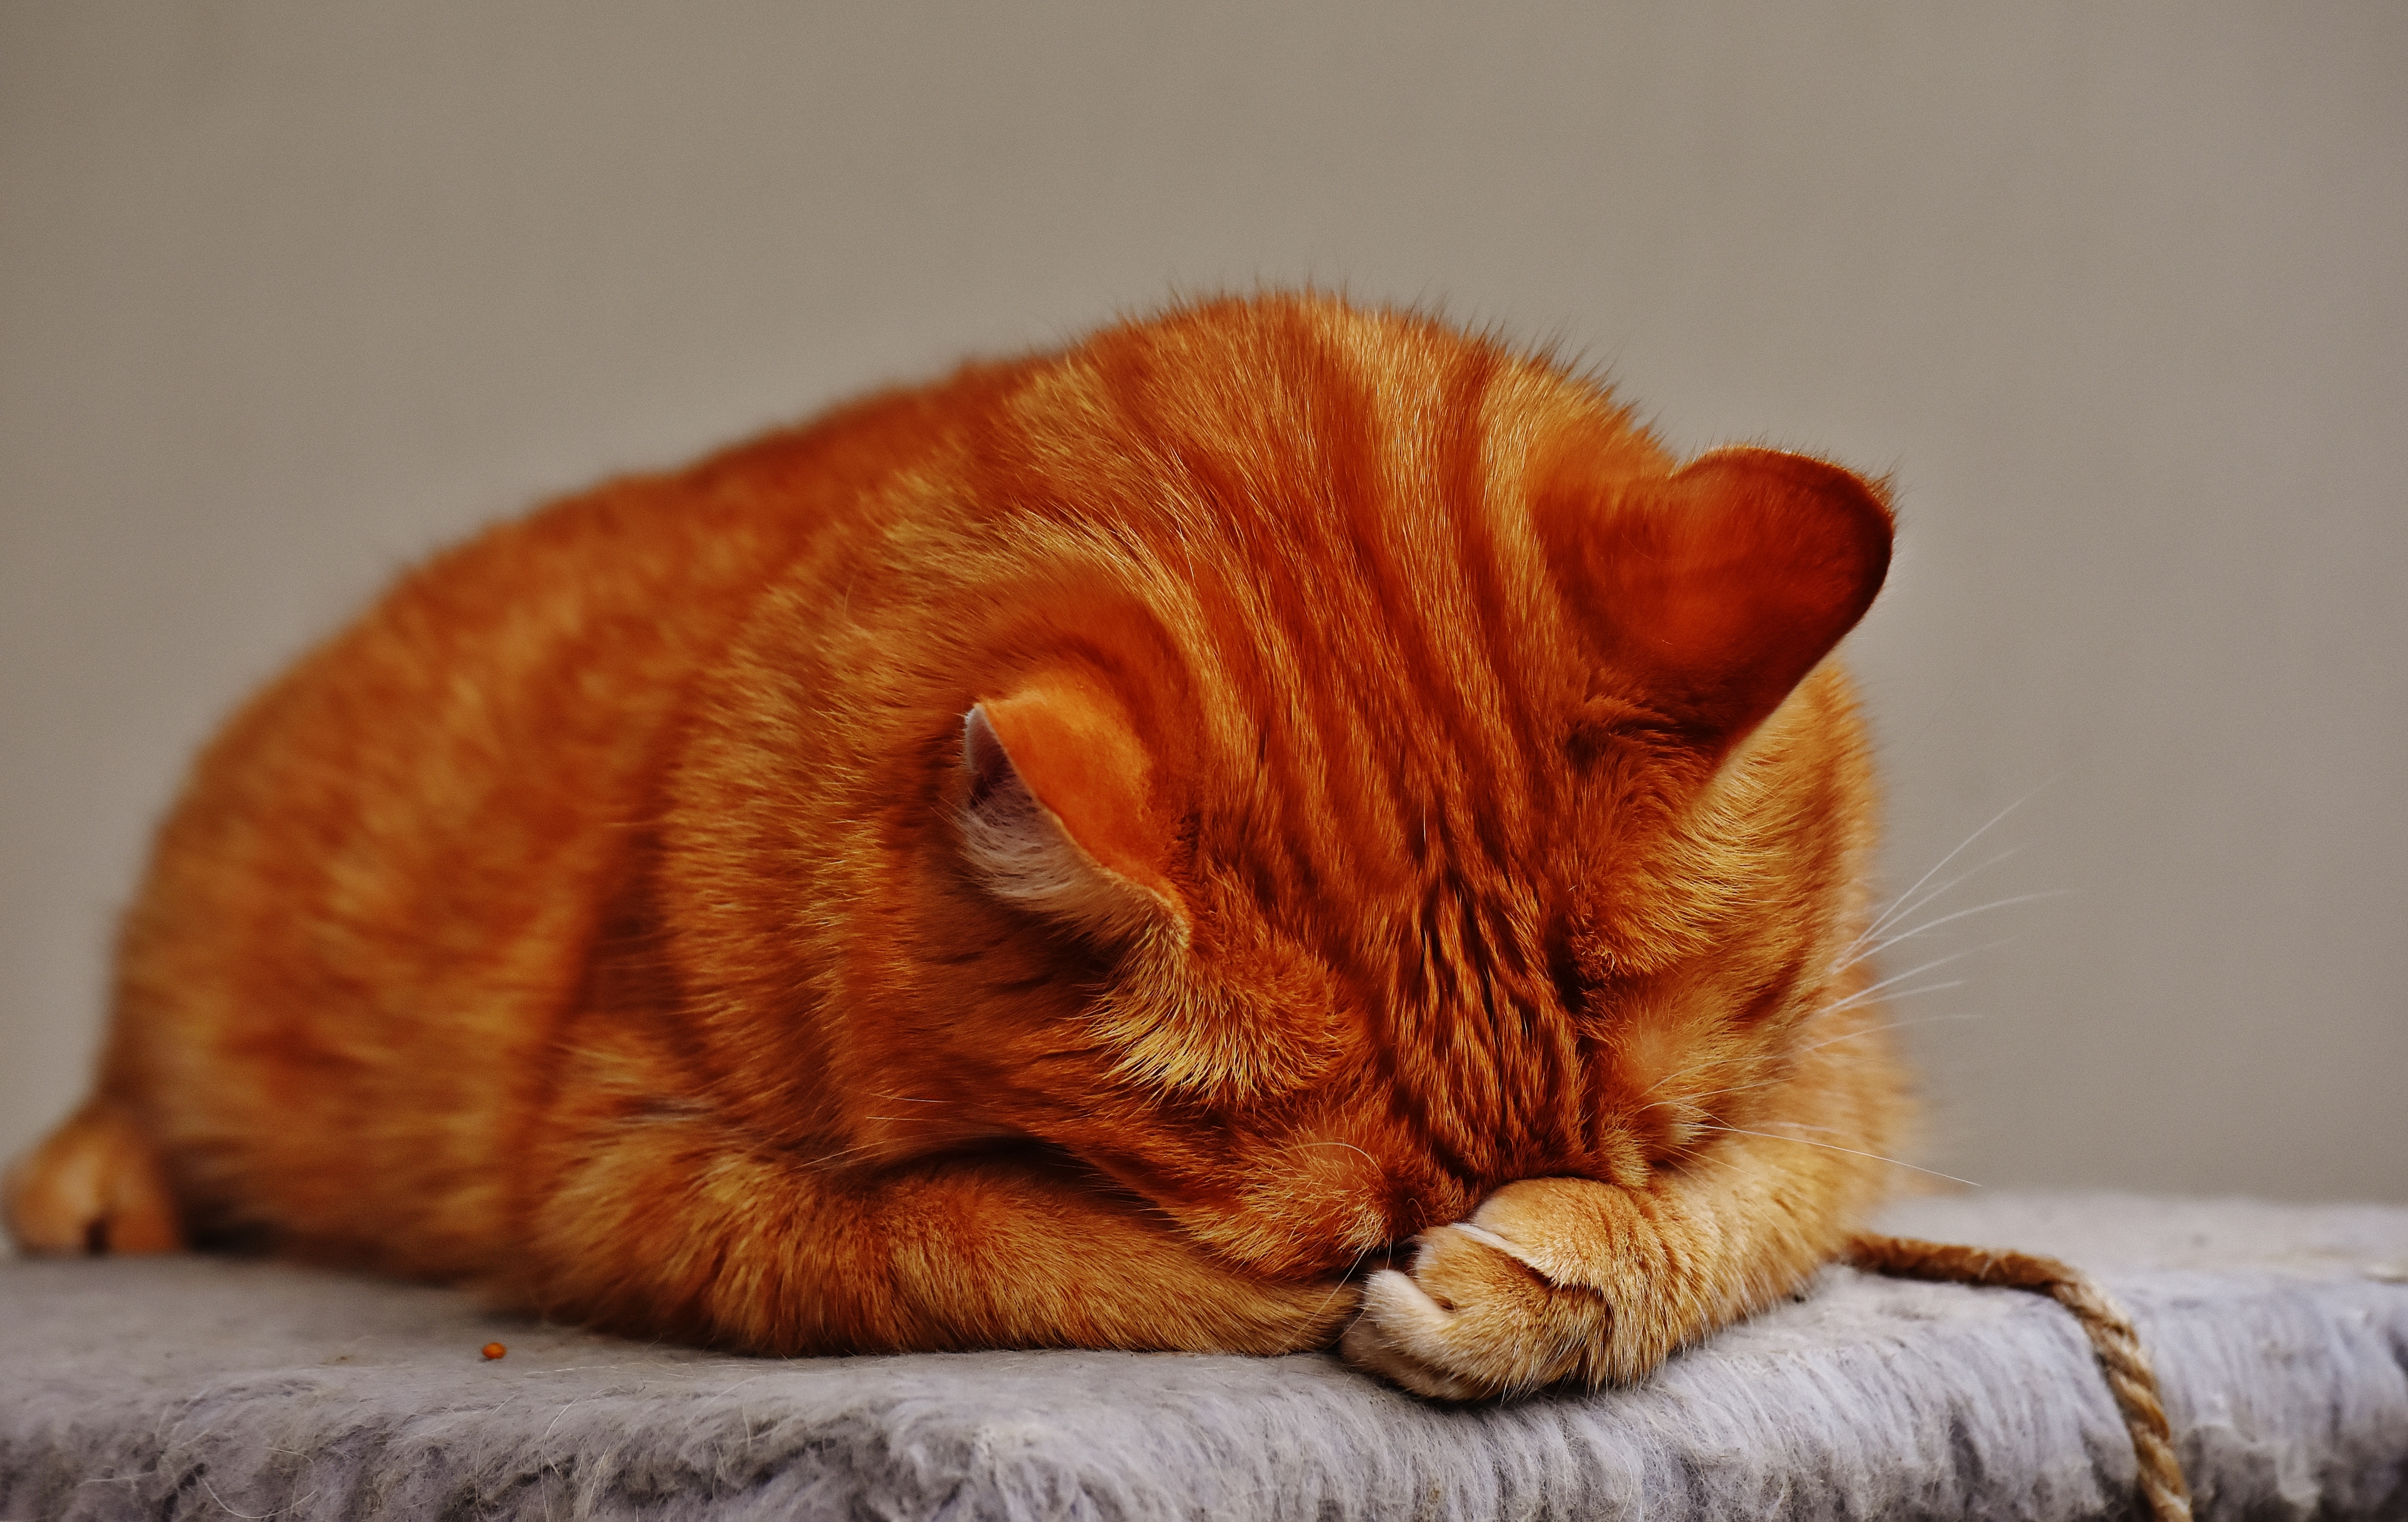
sweet, animal, cute, pet, fur, red, kitten, cat, mammal, playful, close up, nose, whiskers, sleep, tiger, adidas, skin, vertebrate, organ, cuddly, animal world, domestic cat, mackerel, cat face, macro photography, young cat, red mackerel tabby, red cat, cat's eyes, tabby cat, small to medium sized cats, cat like mammal